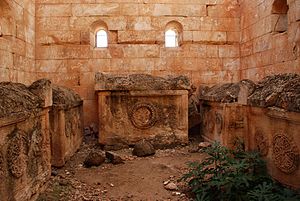
Døde byer / Byggemetoder og byggeformer / Grave
Døde byer kaldes ruinerne af de tidligere omkring 700 landsbylignende bosættelser fra senromersk og tidlig byzantinsk tid i det nordsyriske kalkstensmassiv, et område som på den tid kaldtes Belus. Bosættelsernes blomstringstid begyndte i 300-tallet e.Kr. og var baseret på dyrkning og salg af oliven, vin og korn. Indtægterne fra det overvejende feudalt organiserede samfund blev investeret af de græsktalende jordejere i overdådigt udførte villaer, offentlige bygninger og frem for alt i massive kalkstenskirker. De fleste af beboerne konverterede til kristendommen i løbet af 300-tallet. I de døde byers område fandt udviklingen af det syriske kirkebyggeri sted fra den enkle kirke i landsbyerne til katedralerne i byerne. I begyndelsen af 600-tallet – endnu før den arabiske erobring – begyndte den økonomiske nedgang af grunde, der endnu kun gøres formodniger om. I de to følgende århundreder blev landsbyerne gradvist forladt.